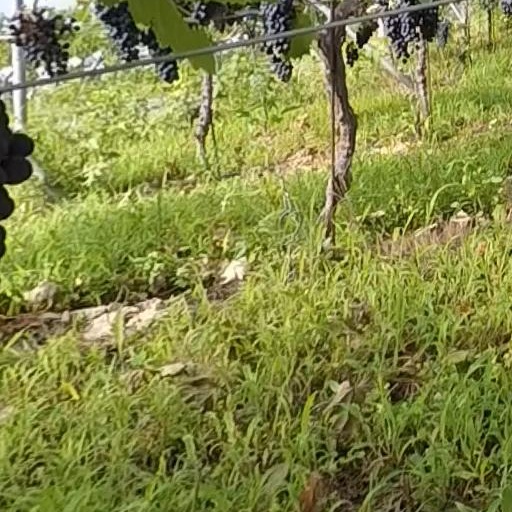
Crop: grape